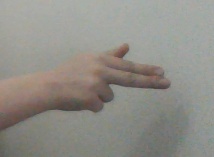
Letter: ghain